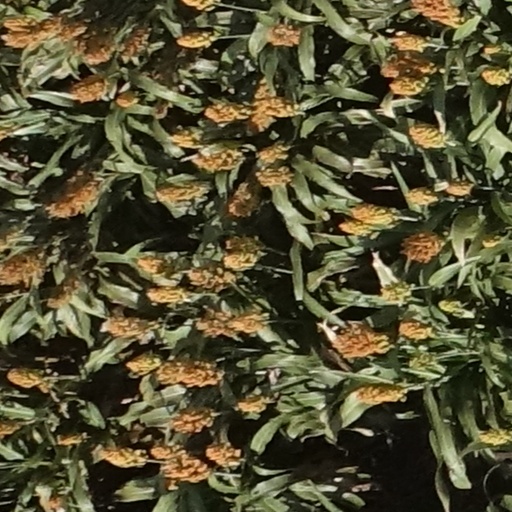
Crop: sorghum